Stanley Spencer (aeronaut)

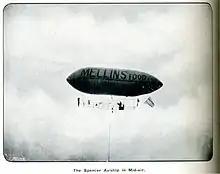
Spencer's first airship in flight, showing the advertising for "Mellin's Food"

The completed airship was reported to have made its first flight some time in late June 1902. There followed a series of trial flights at the Crystal Palace polo ground. On 14 July, the airship was piloted by Spencer's wife, Rose, on a powered flight in a circuit around the ground, "under perfect control" according to one newspaper report. If the various press reports of the event are correct, this makes Mrs Spencer the first woman to pilot a powered aircraft. Although designed to be a single-seater, Spencer flew with his three-month-old baby daughter Gladys on at least one occasion, claiming that she was the first female to have flown in an airship.